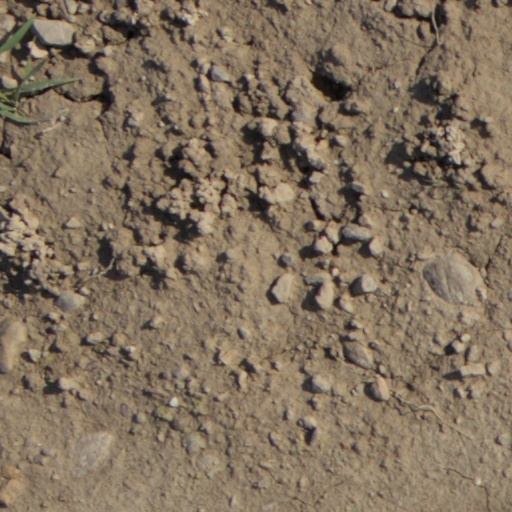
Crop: wheat